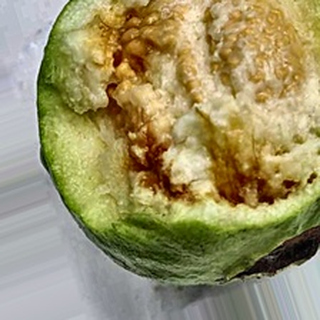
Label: guava_fruit_fly